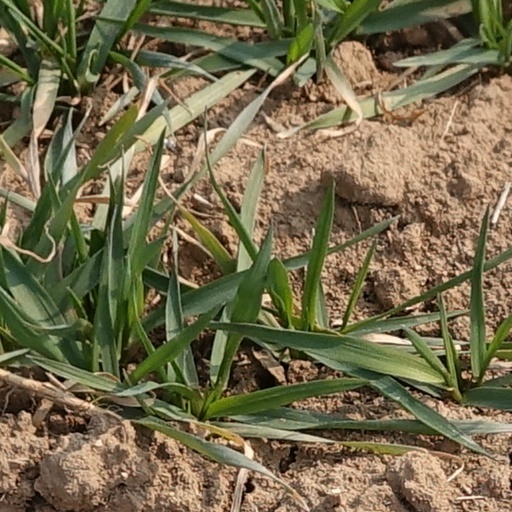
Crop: wheat